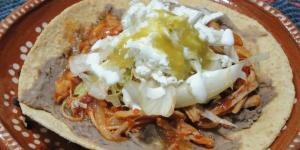
tostadas de tinga de puerco